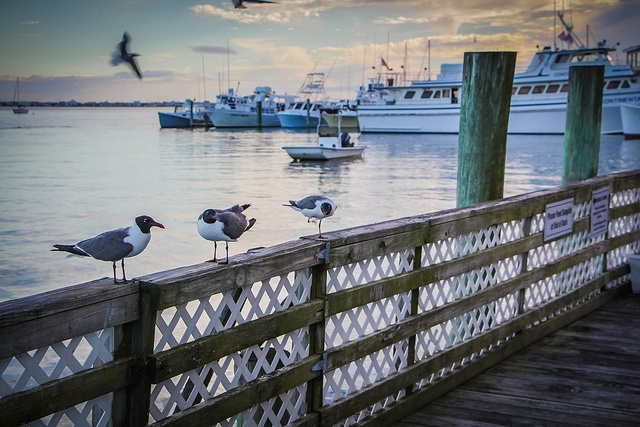
Gulls perch on a the railing of a boardwalk overlooking a harbor.
Birds sitting on the rail of the dock with boats in the background
A group of birds sitting on top of a fence.
A few birds are standing on the rail near some boats in the water.
Some seagulls are standing on the rail of a dock.